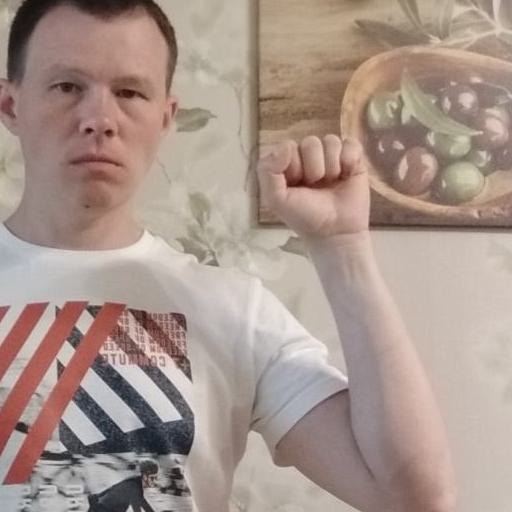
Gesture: fist